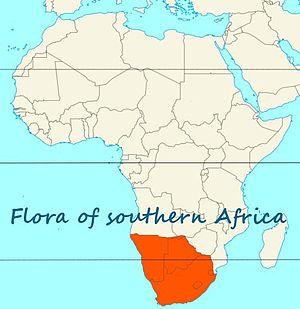
La flore d’Afrique est estimée à 62 000 espèces de plantes à fleurs. Ce chiffre augmente d‘environ 200 espèces par an, grâce aux nouvelles découvertes et diminue tout autant à cause des nouvelles identifications moléculaires ou taxonomiques des herbiers.